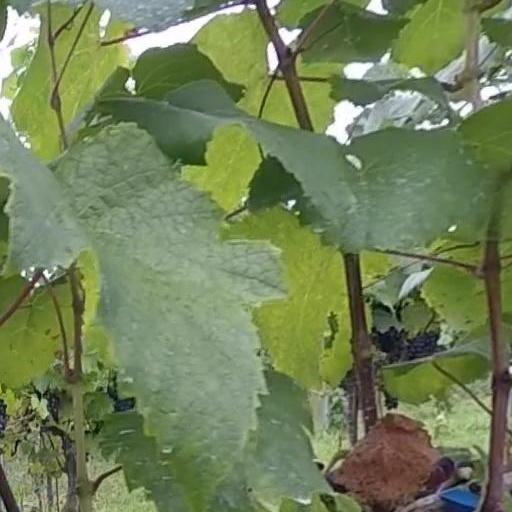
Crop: grape